Aso Shrine

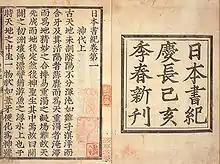
Information about the shrine's existence can be found in the "Nihon Shoki" as well as several texts from China.

The shrine is dedicated to the veneration of Takeiwatatsu-no-Mikoto (健磐龍命), who was a grandson of Japan's first emperor and the brother of Emperor Suizei, the second monarch on the traditional list of emperors. In the same period that Emperor Jimmu was establishing his palace at Kashihara at the foot of Mount Unebi in Yamato province, Takeiwatasu was sent to Aso where he helped establish a number of agricultural communities; and later, he is said to have built a palace at Miyagi.